Henry Slate

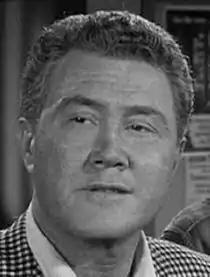
Slate in "The Andy Griffith Show", 1960

Henry Sonken (July 15, 1910 – August 11, 1996) was an American film, television and theatre actor. Often appearing as one of the Slate Bros, he was known for his appearances in the films "Miss Sadie Thompson", "Loan Shark", "Hey Boy! Hey Girl!", "Somebody Loves Me" and "Rock Around the Clock", and for playing the role of Bulldog Lovey in the American television series "Adventures in Paradise".